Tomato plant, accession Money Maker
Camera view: tilt-top (135 deg); turntable rotation: 270 degrees
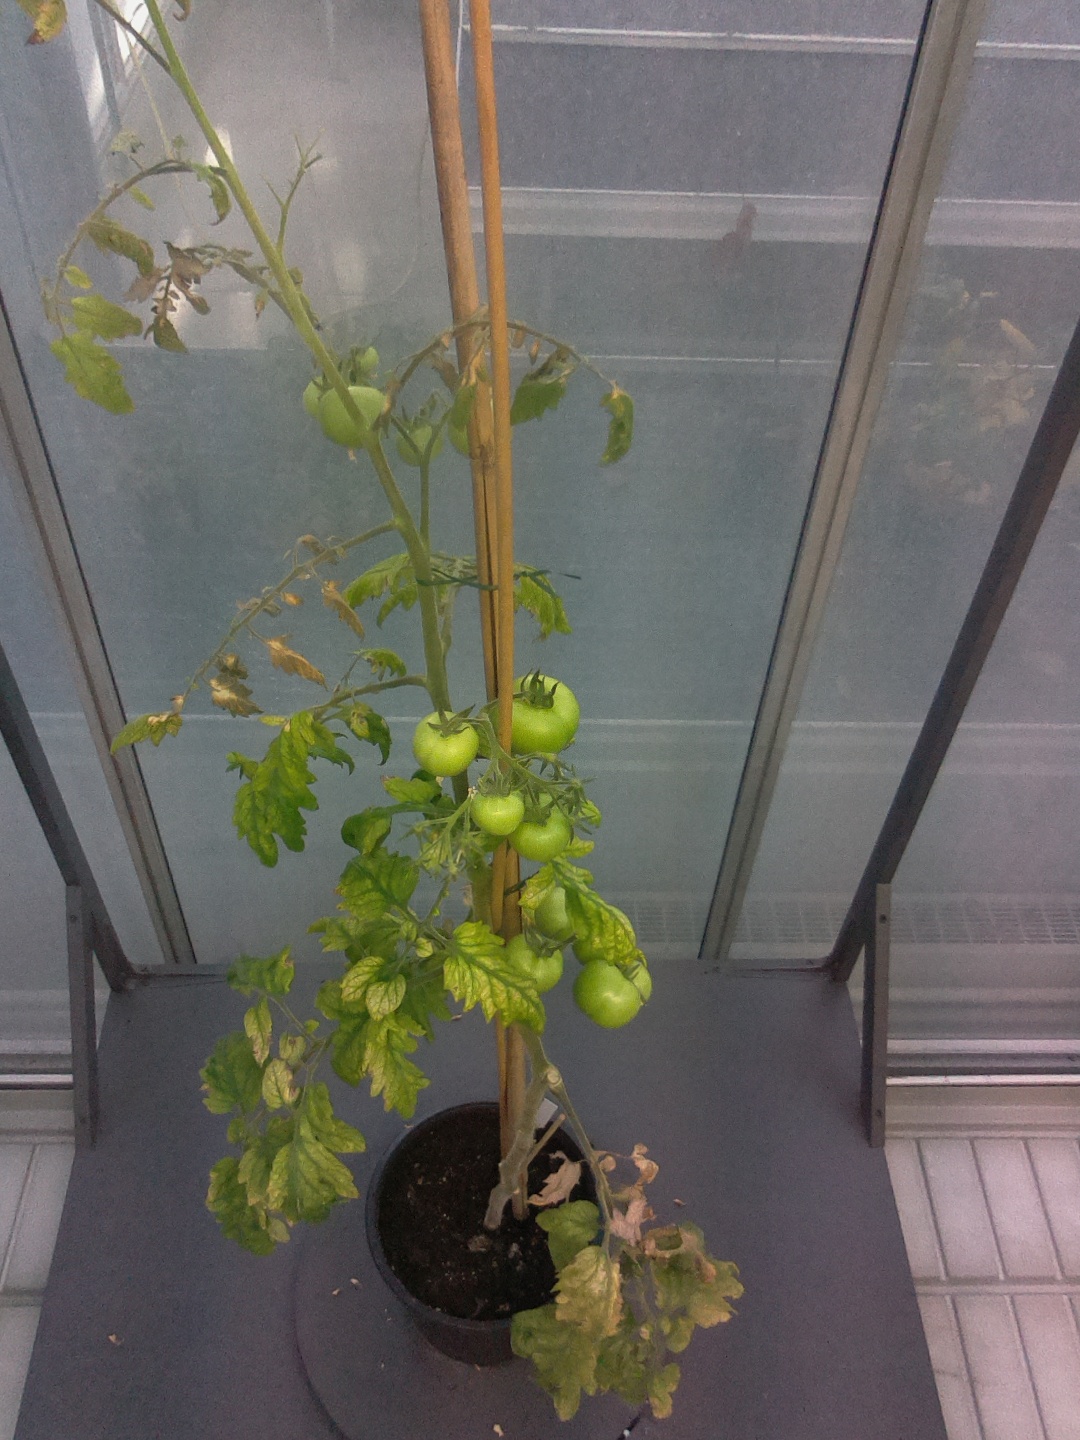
BBCH growth stage 79: 90% -100% of final fruit size